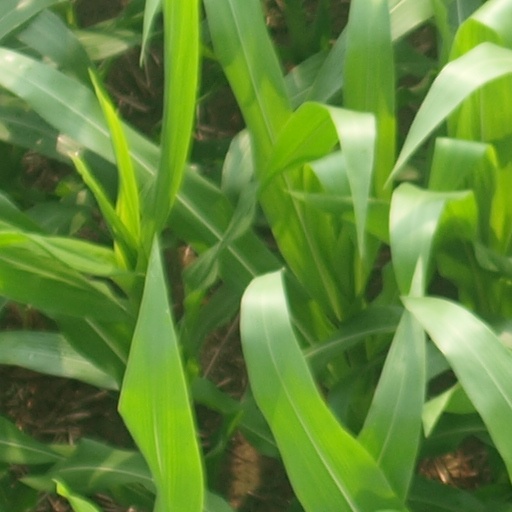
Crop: maize; corn